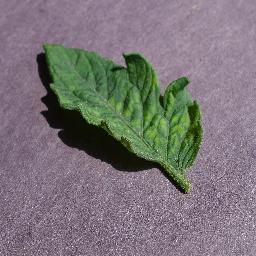
Label: Tomato___Tomato_mosaic_virus